Cheddi Jagan

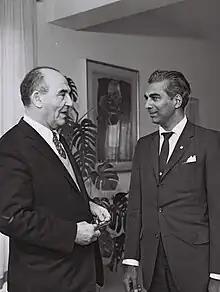
Cheddi Jagan meeting with Levi Eshkol during a visit to Israel in 1961

Jaganites won a majority of seats in the 1957 British Guiana general election winning 9 seats to the Burnhamite 3, and 2 seats for other parties. Following this outcome, the Burnhamite faction split entirely from the PPP, and Burnham founded the People's National Congress (PNC). Jagan became minister of trade and industry, remained as PPP leader and was a member of the cabinet. He did not become Prime Minister during this time – there was no such position. The PPP government did not have possession of the Ministries of Finance, Foreign Affairs or Administration, and power resided mostly with the Governor, Ralph Grey.